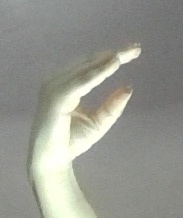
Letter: jeem